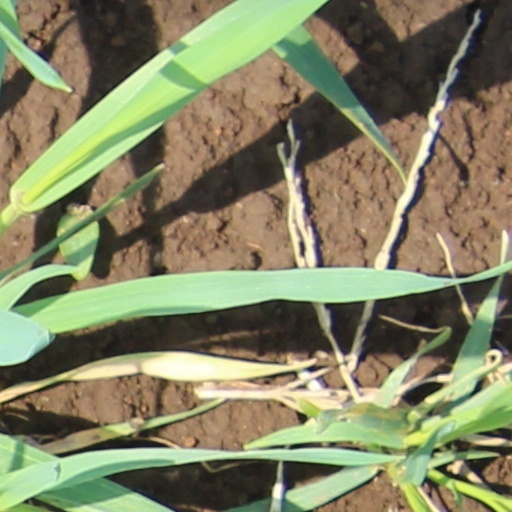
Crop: wheat